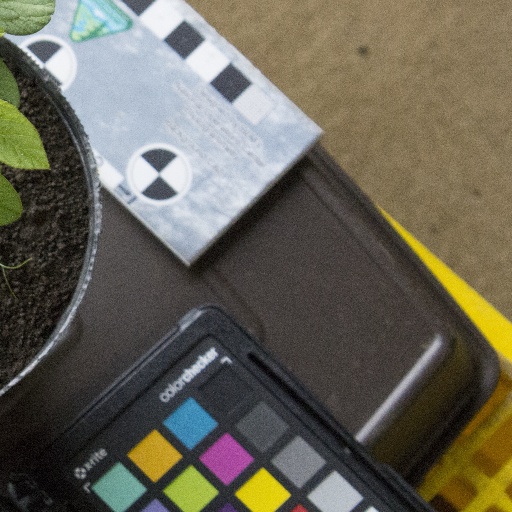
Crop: soybean